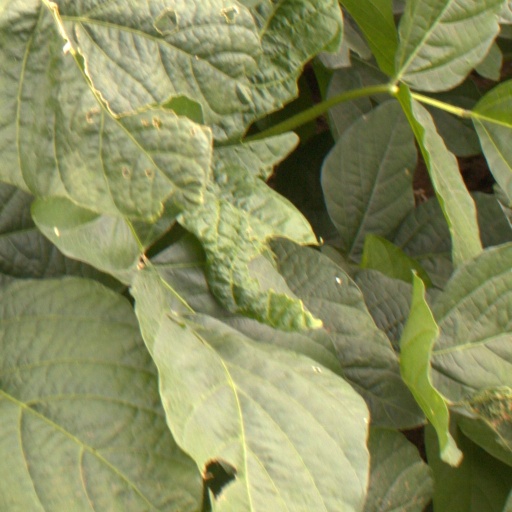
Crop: soybean